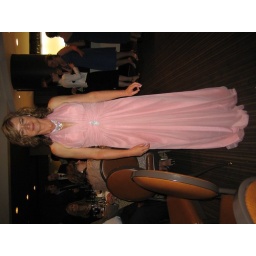
Kathy in pink dress